Political history of Mysore and Coorg (1565–1760)

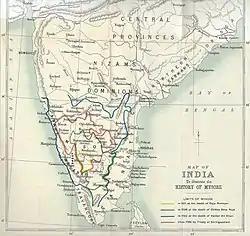
Map 1: Mysore and Coorg in a map of peninsular India showing shifting boundaries

The political history of the region on the Deccan Plateau in west-central peninsular India (Map 1) that was later divided into Mysore state and Coorg province saw many changes after the fall of the Hindu Vijayanagara Empire in 1565. The rise of Sultan Haidar Ali in 1761 introduced a new period.